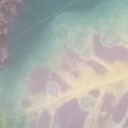
Label: Leaf_rust